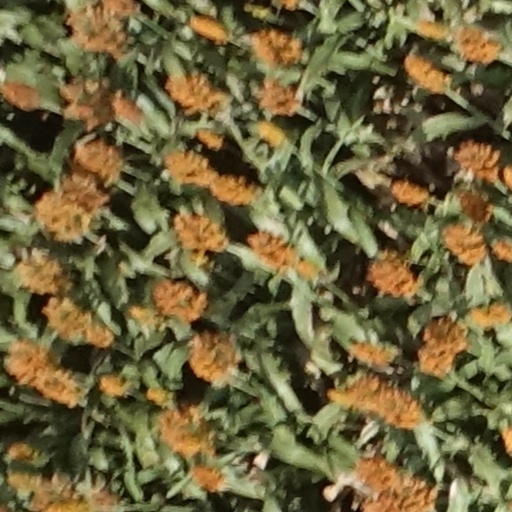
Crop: sorghum